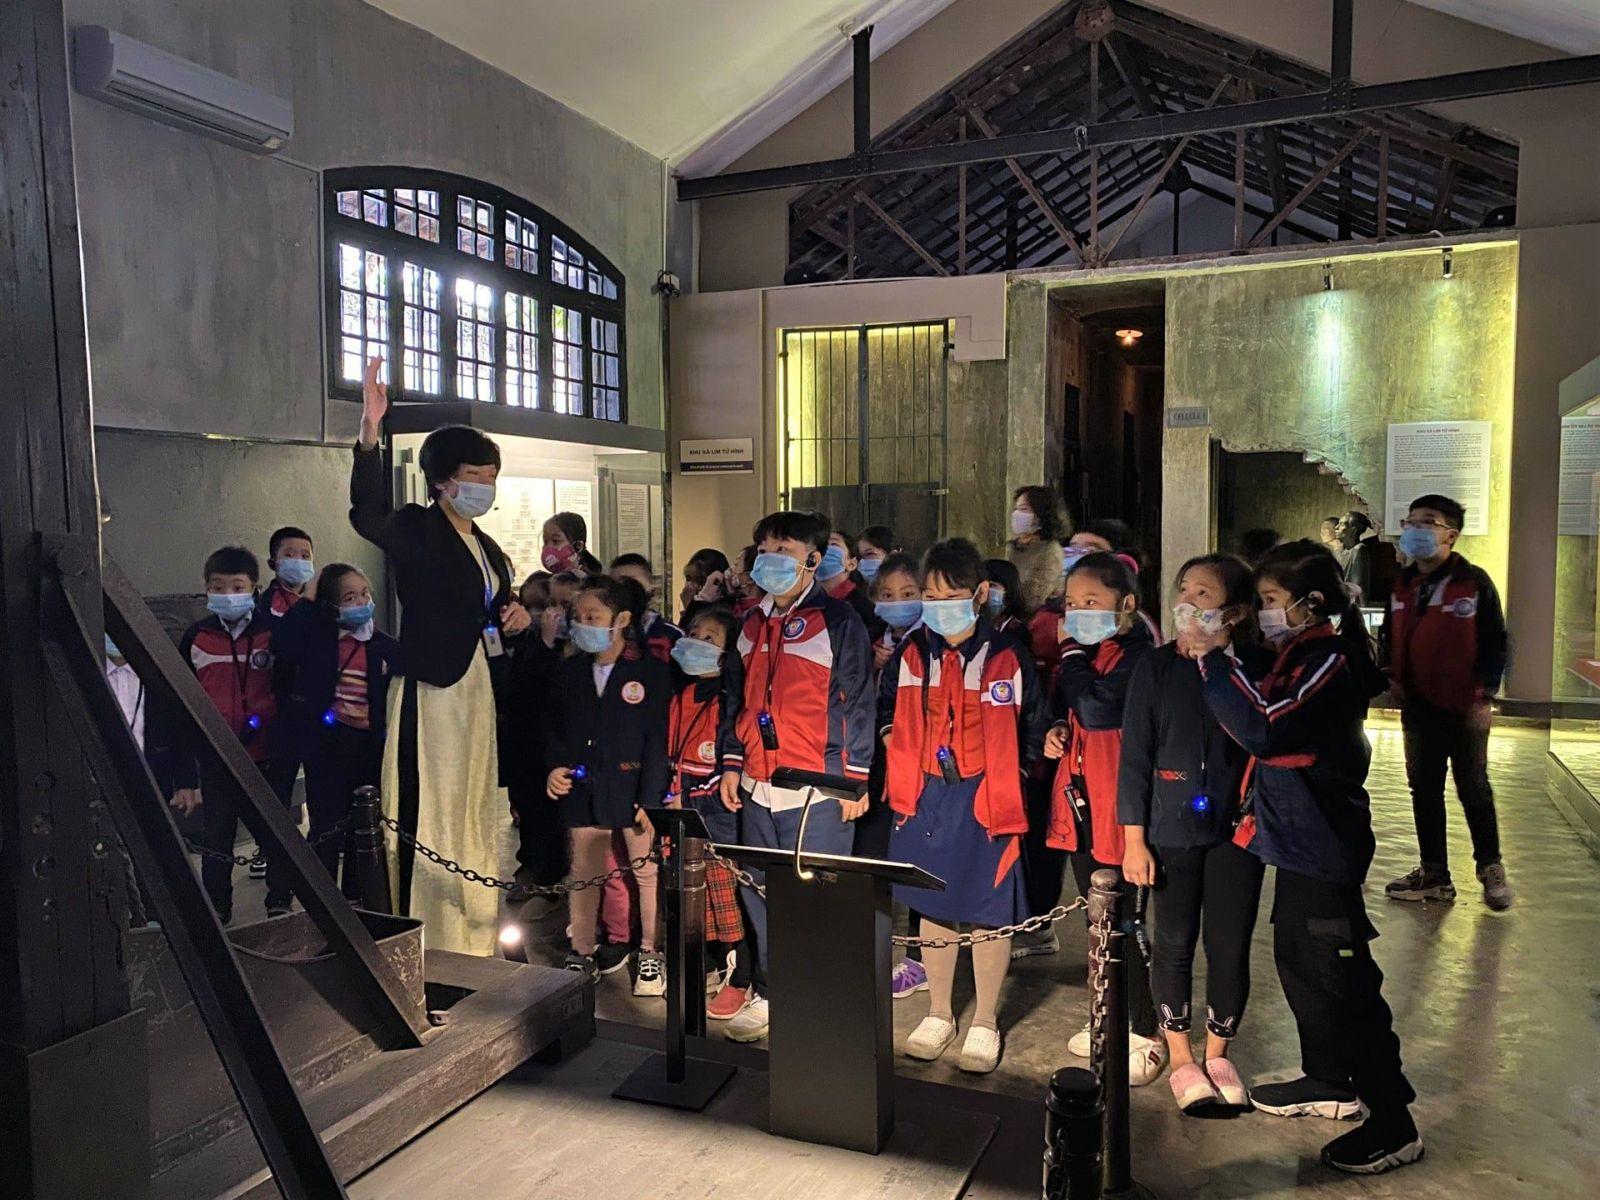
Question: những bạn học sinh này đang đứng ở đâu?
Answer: ở trong một gian phòng trưng bày của một viện bảo tàng